Latakia

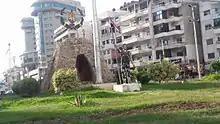
The Al-Ziraa roundabout is one of the city's most important roundabouts and links various streets of the city.

The Cote d'Azur Beach of Latakia is Syria's premier coastal resort, and offers water skiing, jet skiing, and windsurfing. The city contains eight hotels, two of which have five-star ratings; both the Cote d'Azur de Cham Hotel and Lé Meridien Lattiquie Hotel are located north of the city, at Cote d'Azur. The latter hotel has 274 rooms and is the only international hotel in the city.